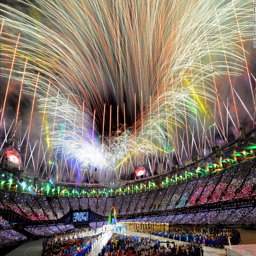
fireworks explode over the stadium during the closing ceremony .